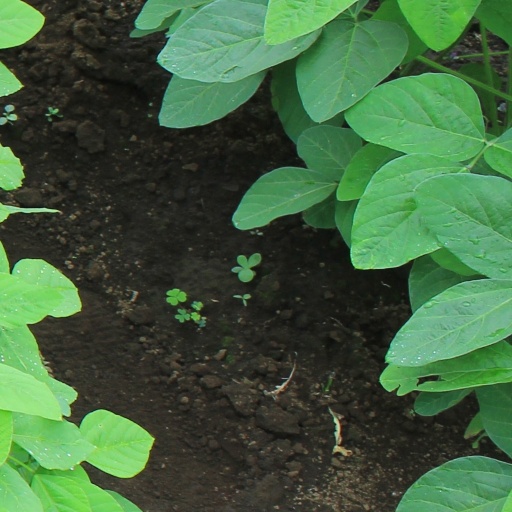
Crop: soybean